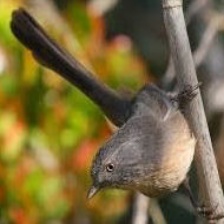
Species: WRENTIT
Scientific name: CHAMAEA FASCIATA